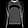
Label: Pullover